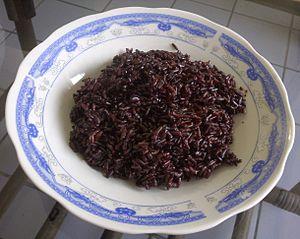
Le riz noir est un ensemble de variétés de riz d'origine asiatique, dont certaines sont des riz gluants, qui se caractérisent par la couleur d'un noir profond de leurs grains. Cette coloration, qui vire généralement au violet foncé après cuisson, est due à une teneur exceptionnellement élevée du péricarpe du caryopse en anthocyanes.